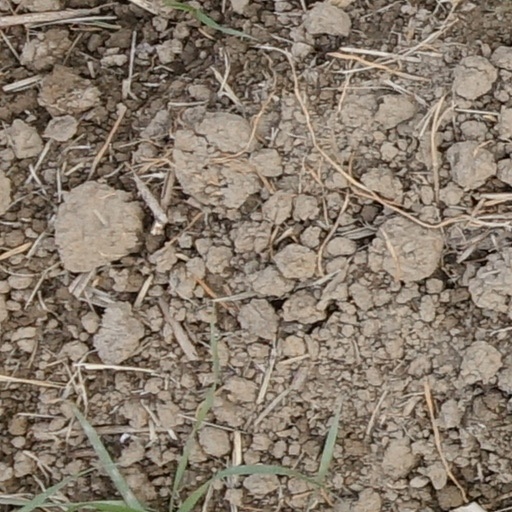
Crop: wheat